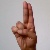
The image shows a hand gesture representing the letter 'U' in Indian Sign Language.